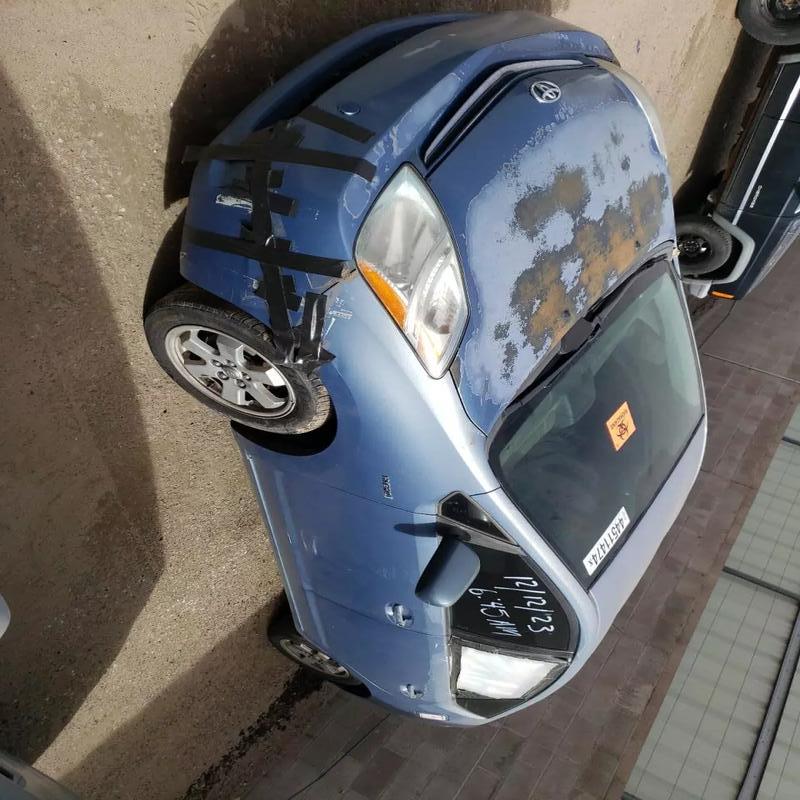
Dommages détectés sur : pare-choc avant, capot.
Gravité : majeur